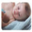
Label: baby